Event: Nepal Earthquake
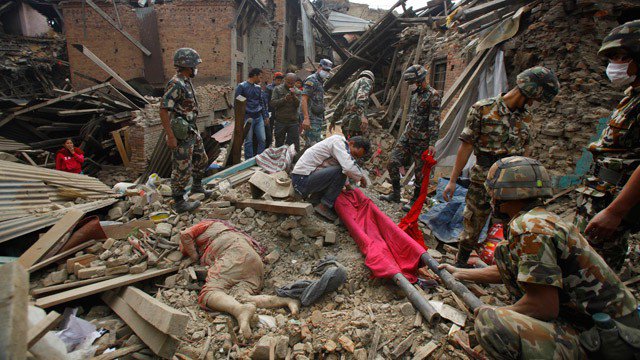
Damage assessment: damage